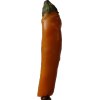
Label: pepper